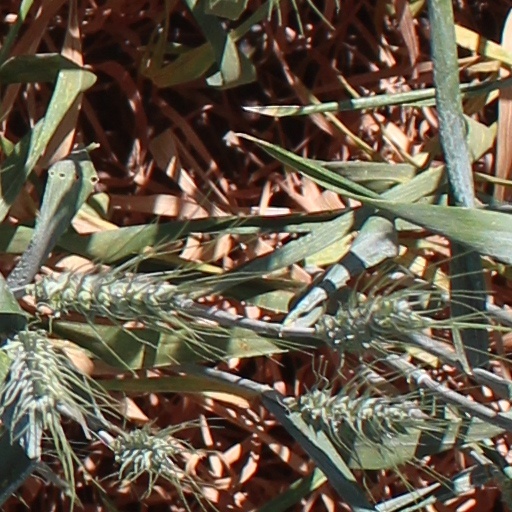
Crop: wheat